Joachim Fischer (sociologist)

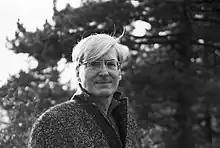

Joachim Fischer (born 1951 in Hanover) is a German sociologist and social theorist. His reference book on Philosophical anthropology has become the standard reference for the field. From 2011 to 2017, he was president of the Helmuth Plessner Society.